Donetsk

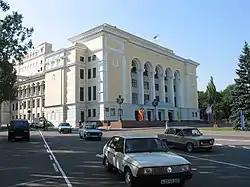
Donetsk Opera Theatre, 2002

First Line Avenue, also known as Artema Street, is considered to be the main part of Donetsk. It generally functions as the foremost place to start for any tourist trip around the city. The street hosts a mix of new and old architecture together with small parks, hotels, shopping centers and restaurants. Noteworthy sites include Lenin Square, the Opera & Ballet Theatre, Monument to Coalminers and Donetsk Drama Theatre.